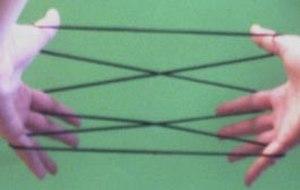
Photographié par moi meme PREMIER BERCEAU
Le jeu de ficelle est un jeu qui se joue avec une ou plusieurs ficelles en boucle. Il se joue seul ou à plusieurs.